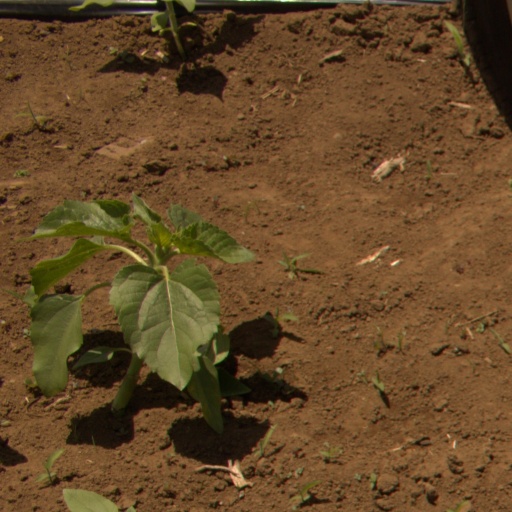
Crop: Jerusalem artichoke